3rd Parliament of British Columbia

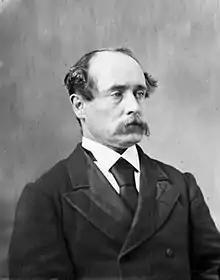
George Anthony Walkem

The 3rd Legislative Assembly of British Columbia sat from 1878 to 1882. The members were elected in the British Columbia general election held in May 1878. George Anthony Walkem was asked to form a government. Robert Beaven succeeded Walkem as premier in June 1882.